2nd Operations Group

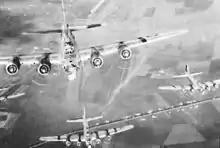
2d Bombardment Group B-17s form up and begin their climb to altitude from Amendola Airfield, Italy, 1944

Missions flown included bombing such targets as marshalling yards, airdromes, troop concentrations, bridges, docks, and shipping. Participated in the defeat of Axis forces in Tunisia, April–May 1943; the reduction of Pantelleria and the preparations for the invasion of Sicily, May–July 1943; and the invasion of Italy, September 1943.